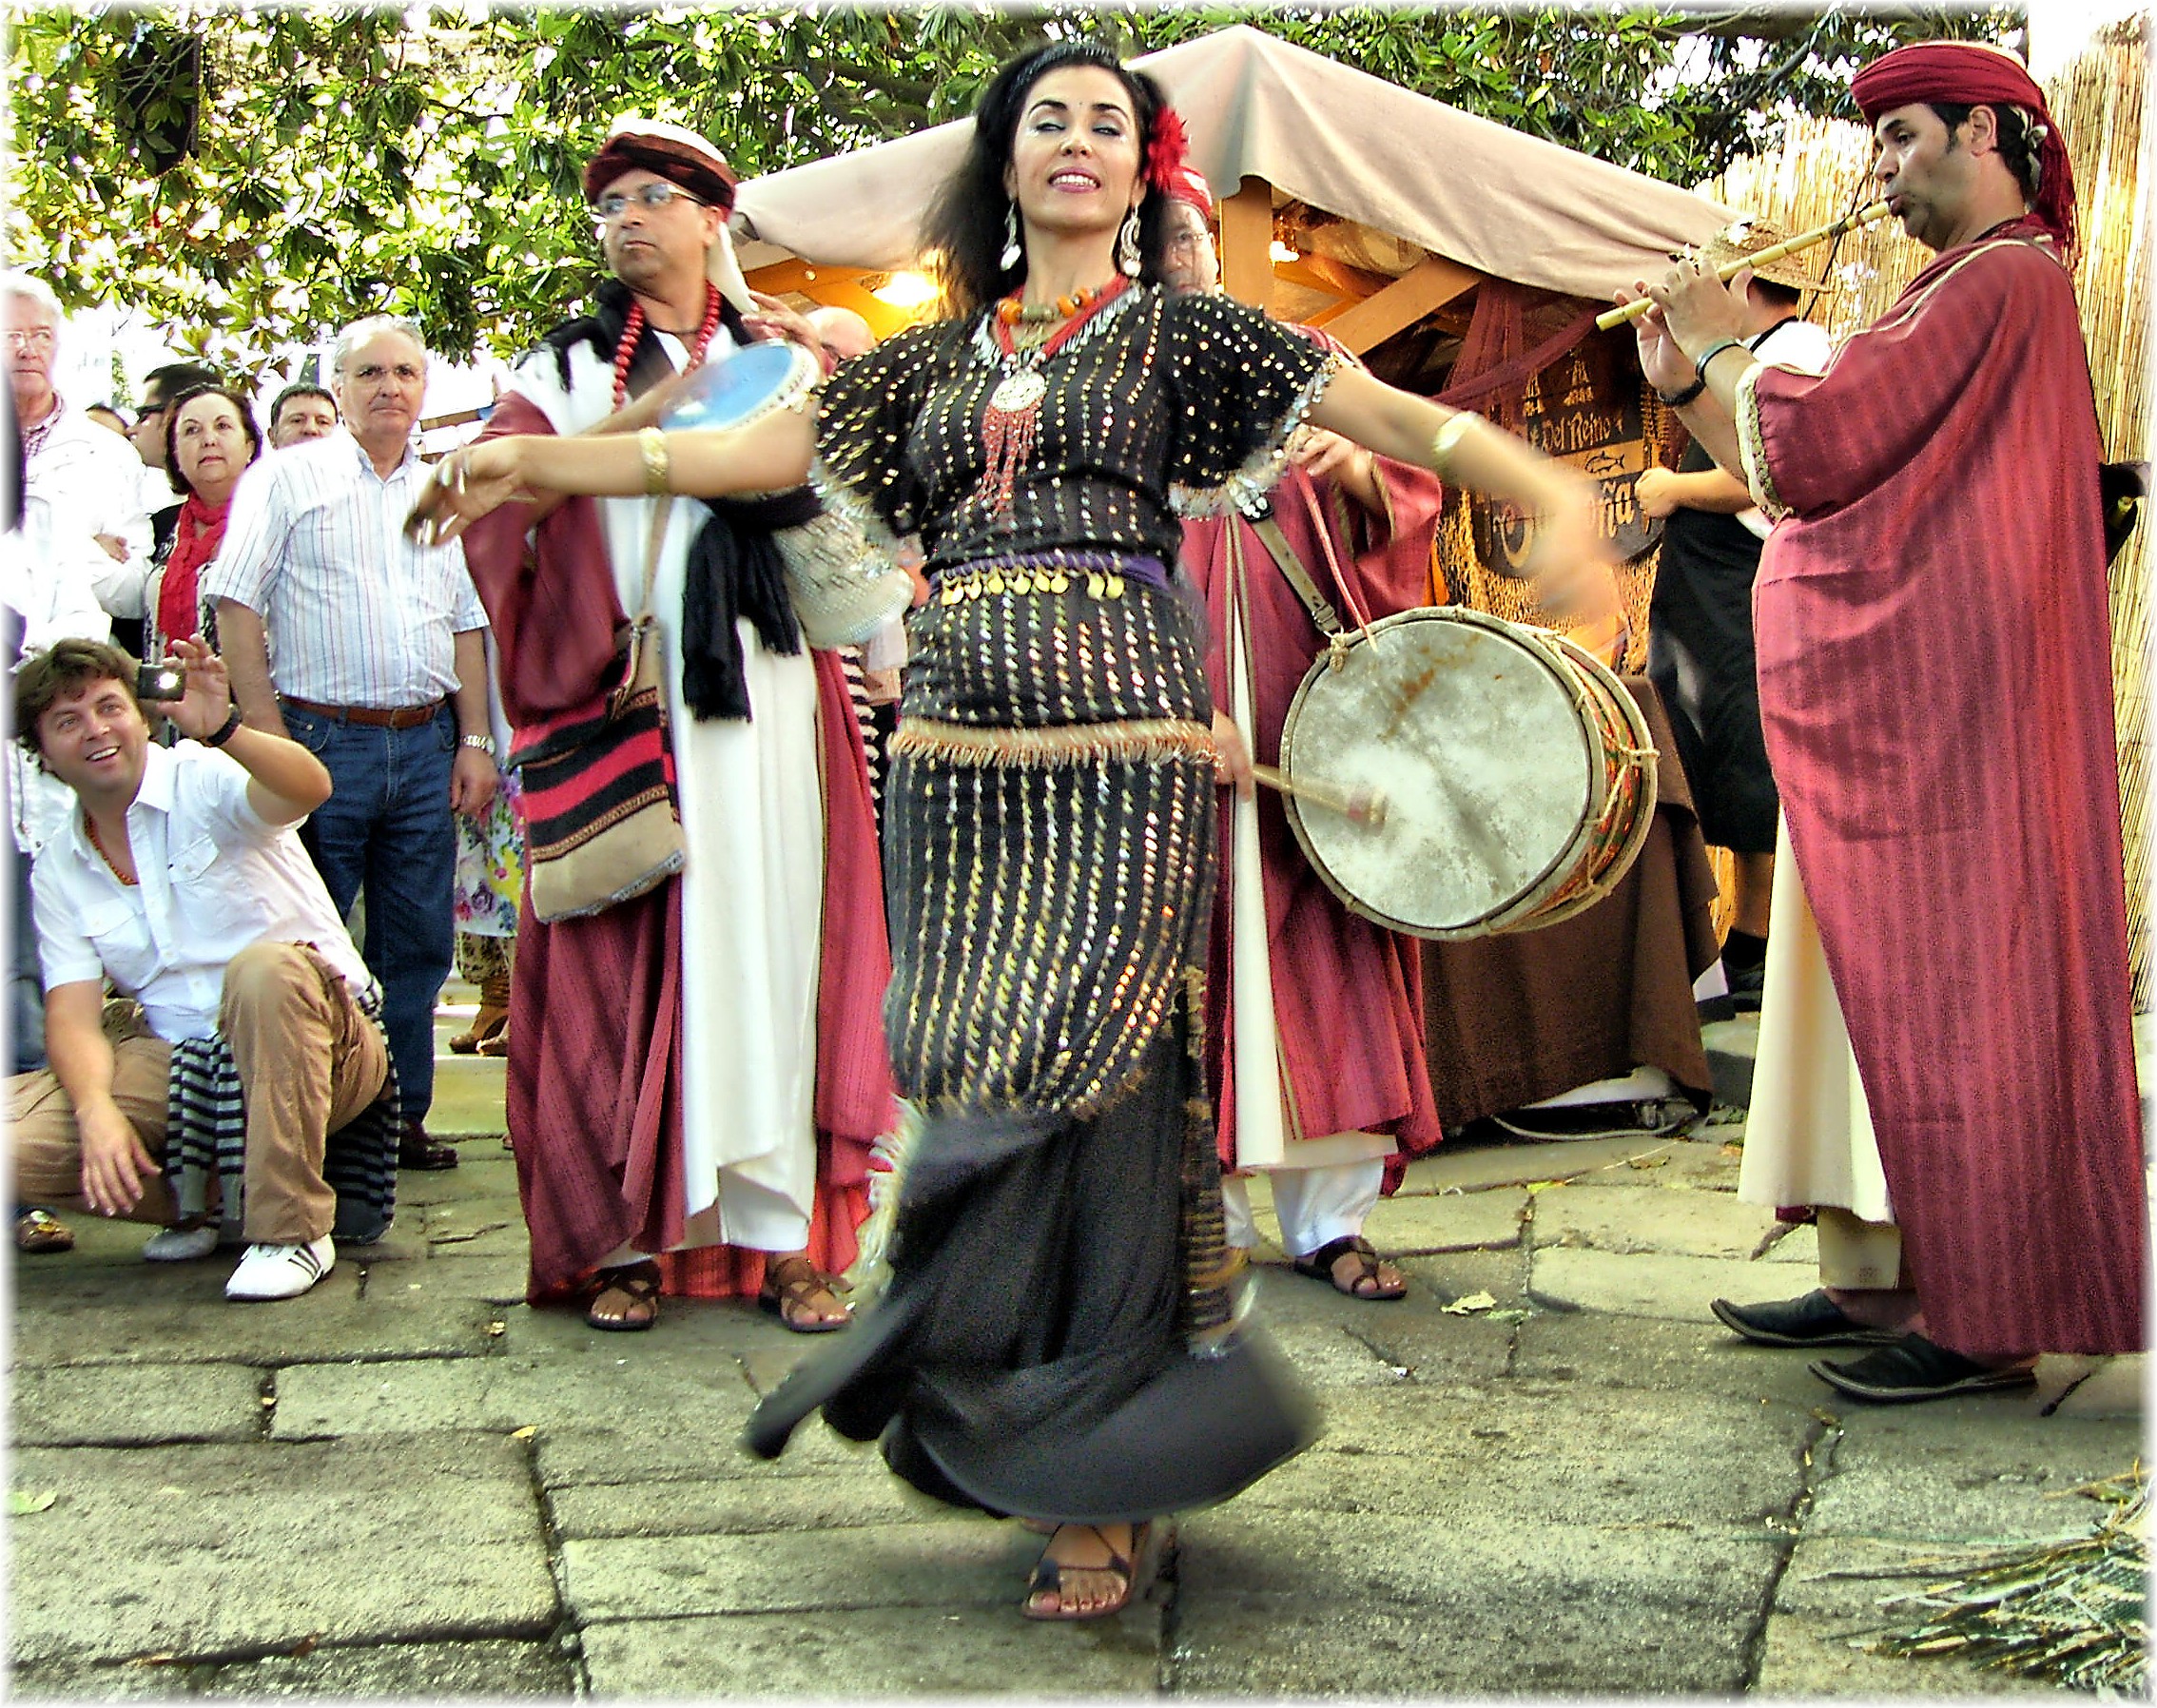
people, europe, dance, performance art, medieval, spain, espagne, europa, gente, galicia, acorua, lacorua, musica, tradition, feria, middle ages, folk, espana, corua, personas, callejeros, galiza, xente, cidadevella, galice, danza, baile, musicos, feiramedieval, feira, bailarina, grupofolclorico, performing arts, folk dance